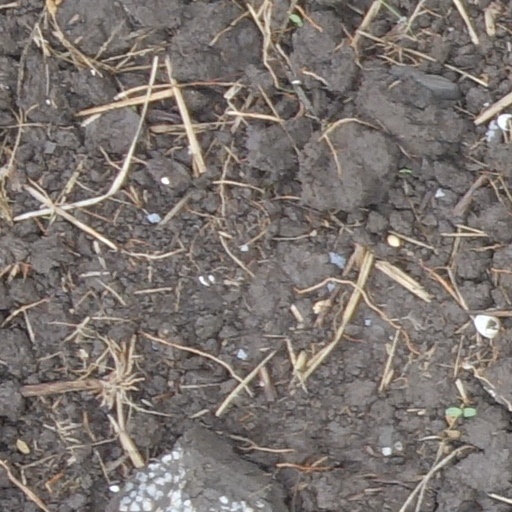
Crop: wheat